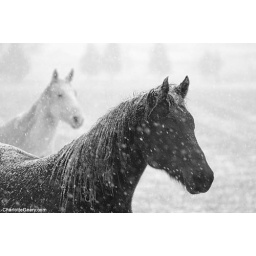
White and black horses in snow